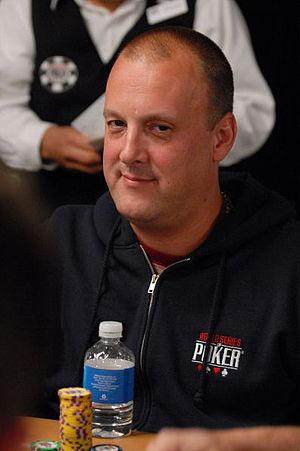
Cette liste comprend une partie des élèves diplômés de la Royal Academy of Dramatic Art.